Final Fantasy XIV: Stormblood

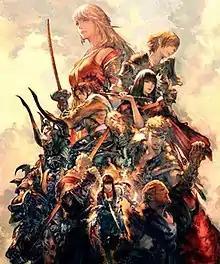
The main characters of "Stormblood", clockwise from top: Lyse, Fordola, Yotsuyu, the Warrior of Light, Raubahn, Yugiri, Gosetsu, Zenos, and Hien.

"Stormblood" occurs on three main continents of Hydaelyn, a fictional planet with diverse Earth-like climates, focused on the Garlean imperial provinces of Ala Mhigo and Doma. The Empire seeks to eliminate "primals" - summoned beings shaped like deities which deplete the land of life - but chooses brutal expansionism and religious persecution to stop summons. Found at the eastern edge of Eorzea, the focus region of previous expansions, the city-state of Ala Mhigo rules over the arid Gyr Abania region. Its land bridge to the other continents acts as a buffer state to Eorzea. Twenty years before Stormblood, the Empire conquered Ala Mhigo in the wake of a popular uprising against the monarchy. Gaius van Baelsar, the legatus leading the invasion, had intended to conquer all of Eorzea, but stalled in the face of Eorzean and dragon resistance. He instead builds Baelsar's Wall at the Ala Mhigan border, waiting for an opportunity. Further, he established the Crania Lupi ("Wolves' Skulls"), a native Ala Mhigan irregular unit offering citizenship for service. After Gaius' defeat in "A Realm Reborn", the new Emperor Varis zos Galvus made his son, Zenos yae Galvus, imperial viceroy. Zenos' harsh and sadistic tyranny contrasts with Gaius' egalitarian, meritocratic policies, and he whiles away his time seeking worthy opponents for lethal combat.